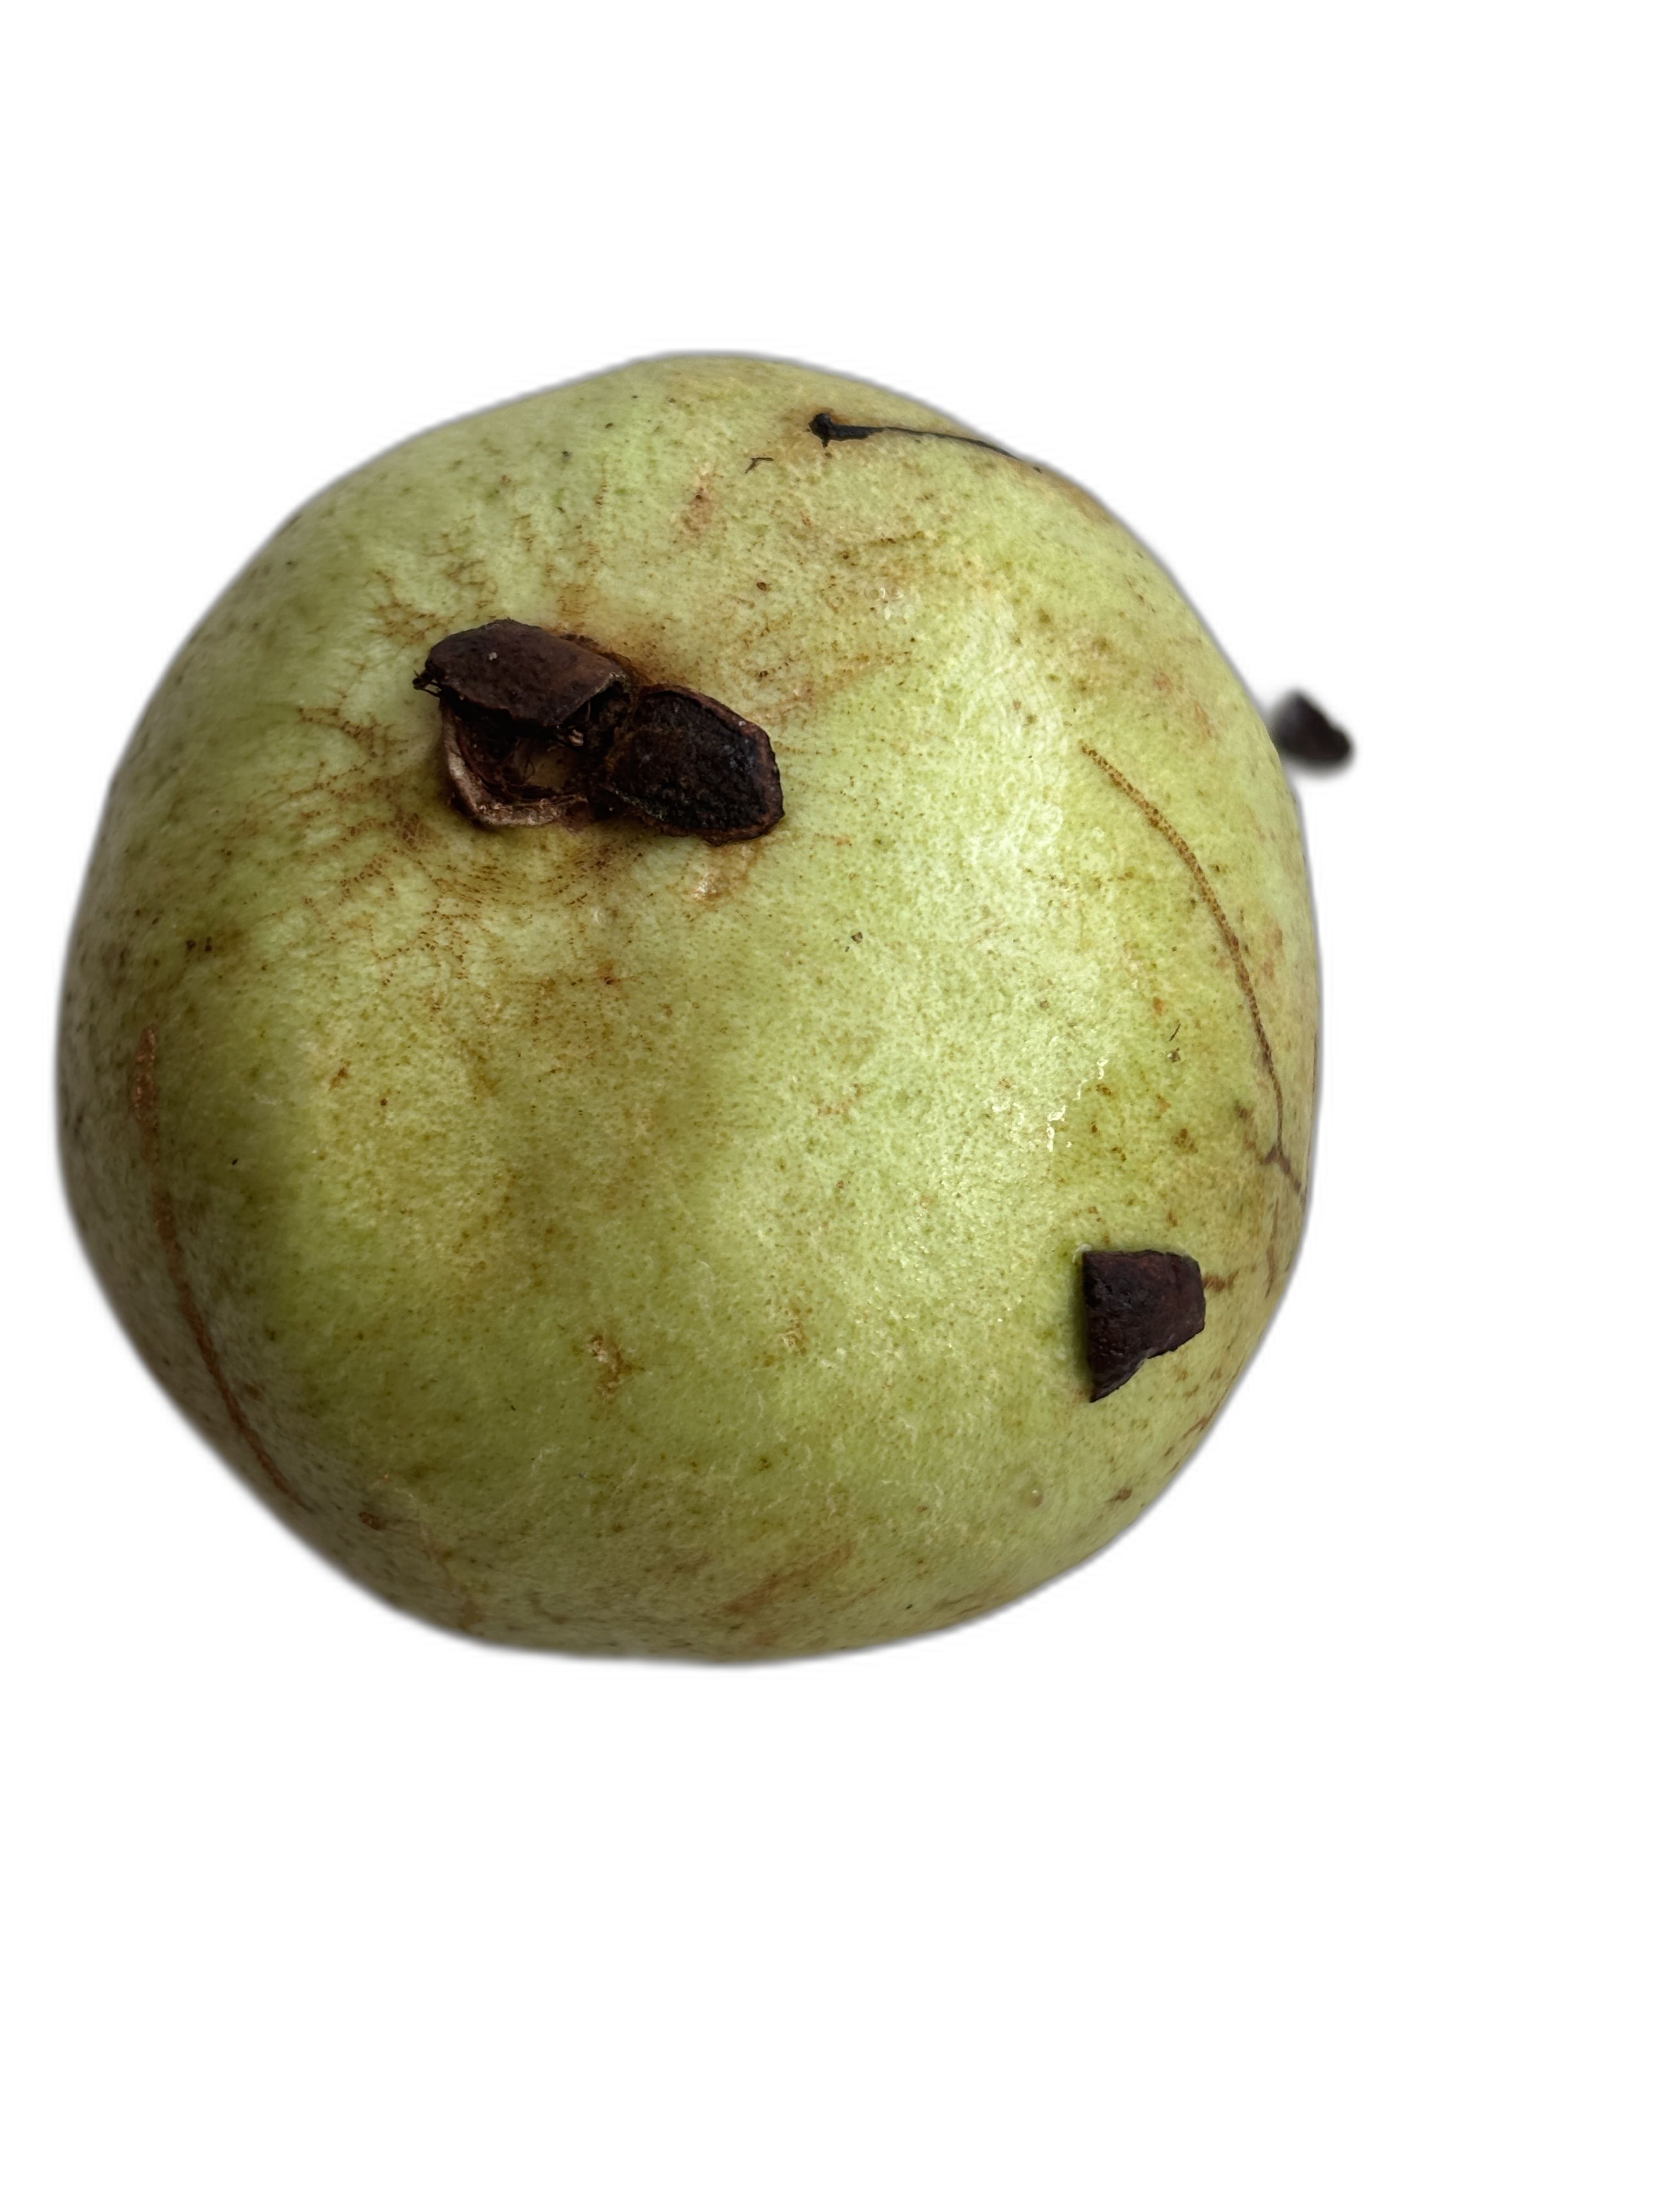
Plant part: fruit
Disease: Anthracnose